Namahn

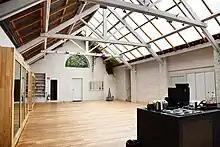
The open space, core of the premises

The original neoclassical townhouse at the front of the property dates from the 1840s, and was the home to Maison Goemaere, printers and publishers to the Belgian Court, until the early 1990s. After Namahn acquired the building, award winning Belgian architect Wim Cuyvers was in charge of two phases of renovation works that respect the integrity of the original structure while showing "architecture's ability for freedom, inspiration and playfulness".